Yekaterinburg

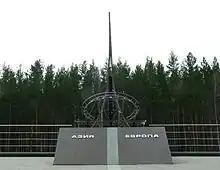

There are 164 educational institutions in Yekaterinburg: 160 of them operate in the morning and the other 4 in the evening. In 2015, 133,800 people were enrolled in general education institutions, which holds a capacity of 173,161 people. Yekaterinburg's education system also includes state pre-school educational institutions, non-state pre-school institutions, out-of-town health camps, and municipal city health facilities with a one-day stay. Five educational institutions of the city: SUNC UrFU, Gymnasium No. 2, Gymnasium No. 9, Gymnasium No. 35, and Lyceum No. 135, were included in the rating of the five hundred best schools in the country by the Moscow Center for Continuous Mathematical Education and the Ministry of Education and Science of the Russian Federation.